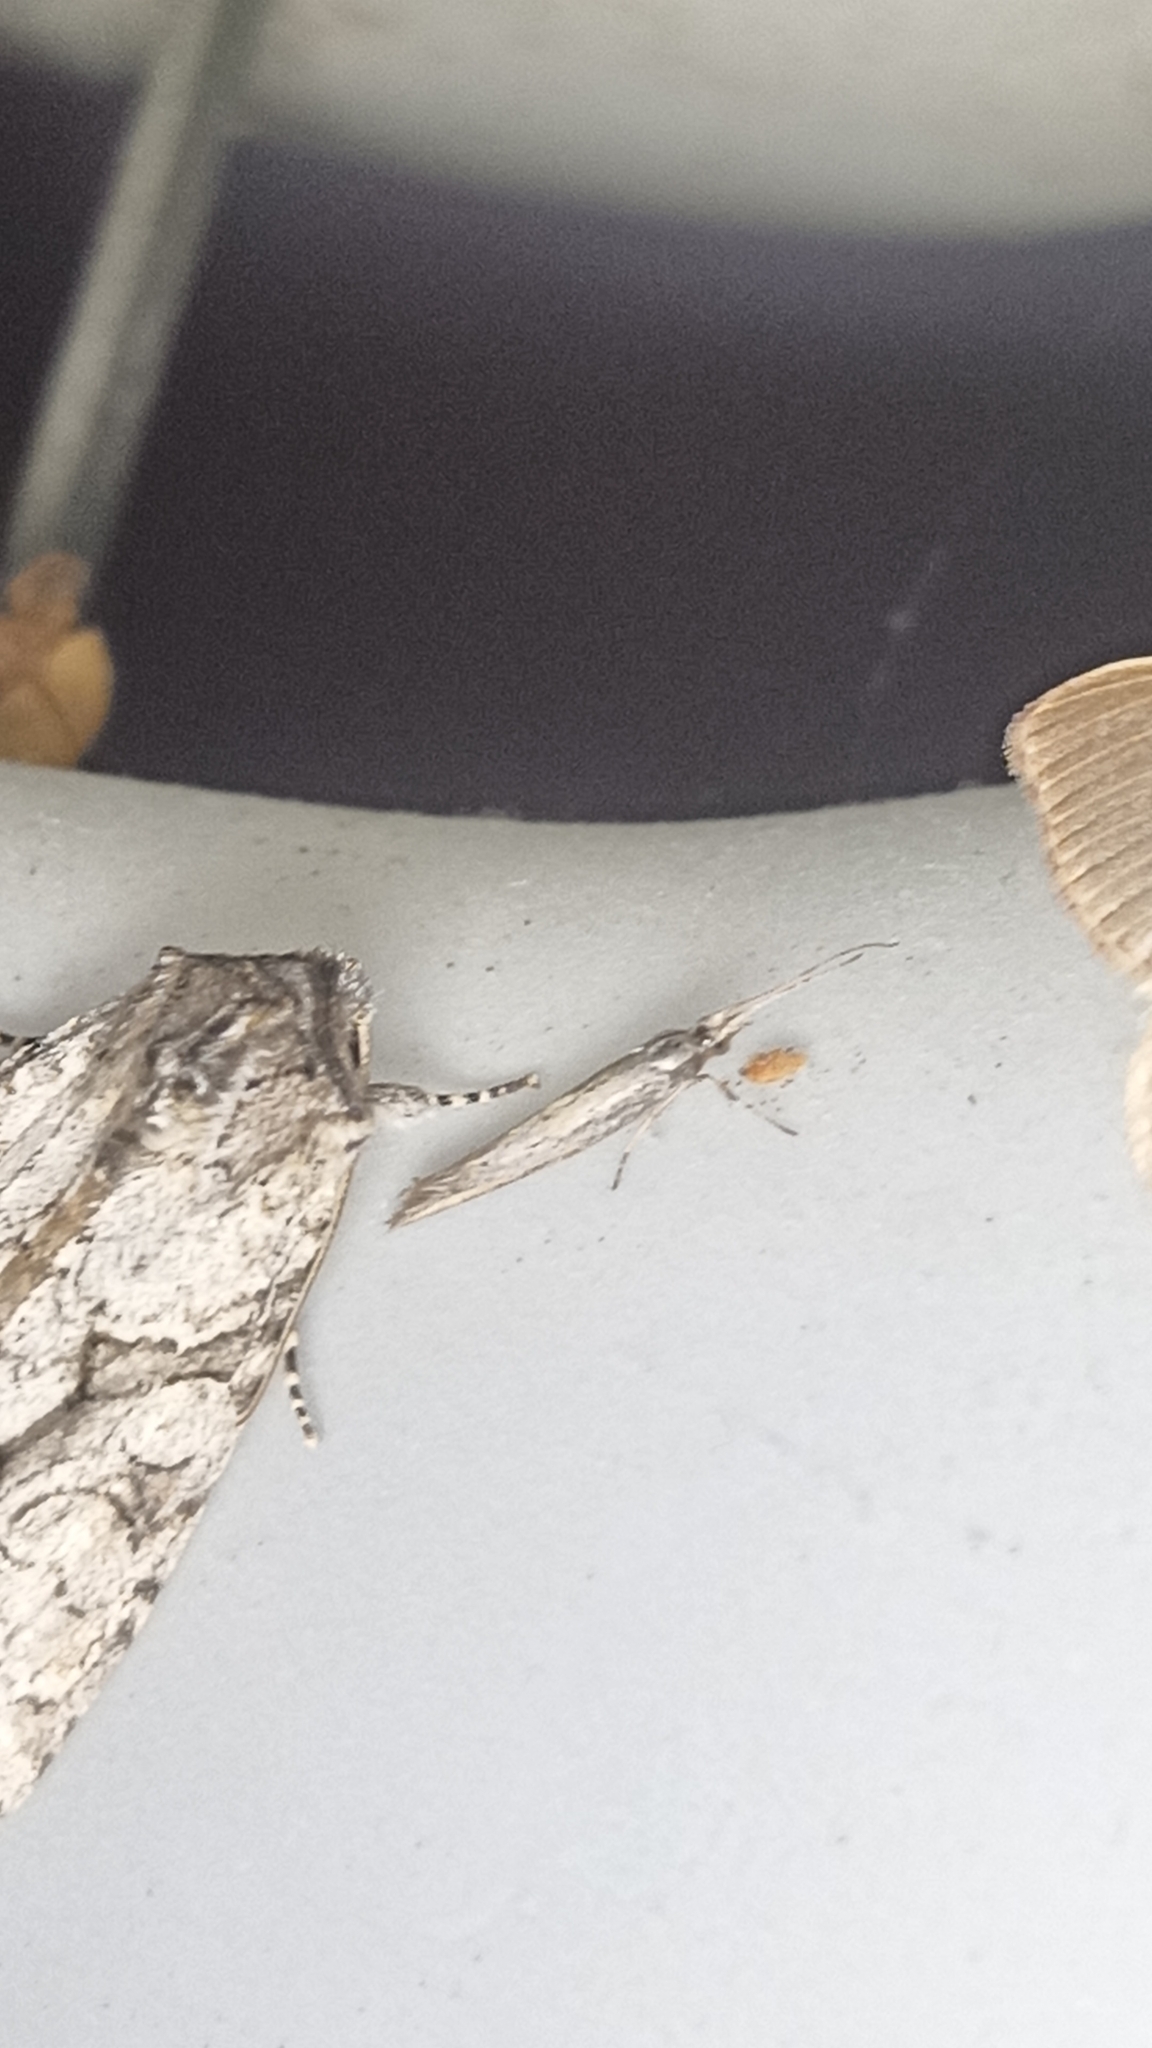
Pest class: diamondback_moth